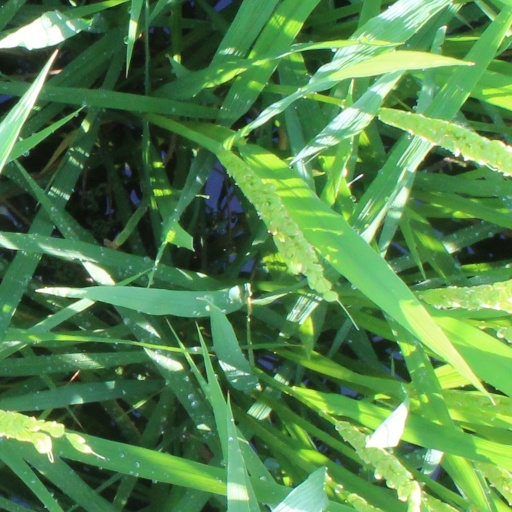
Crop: rice